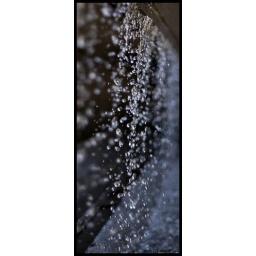
Water falling off of a table of water in Olympic Plaza park in downtown Calgary.Shot with the 50mm F/1.8